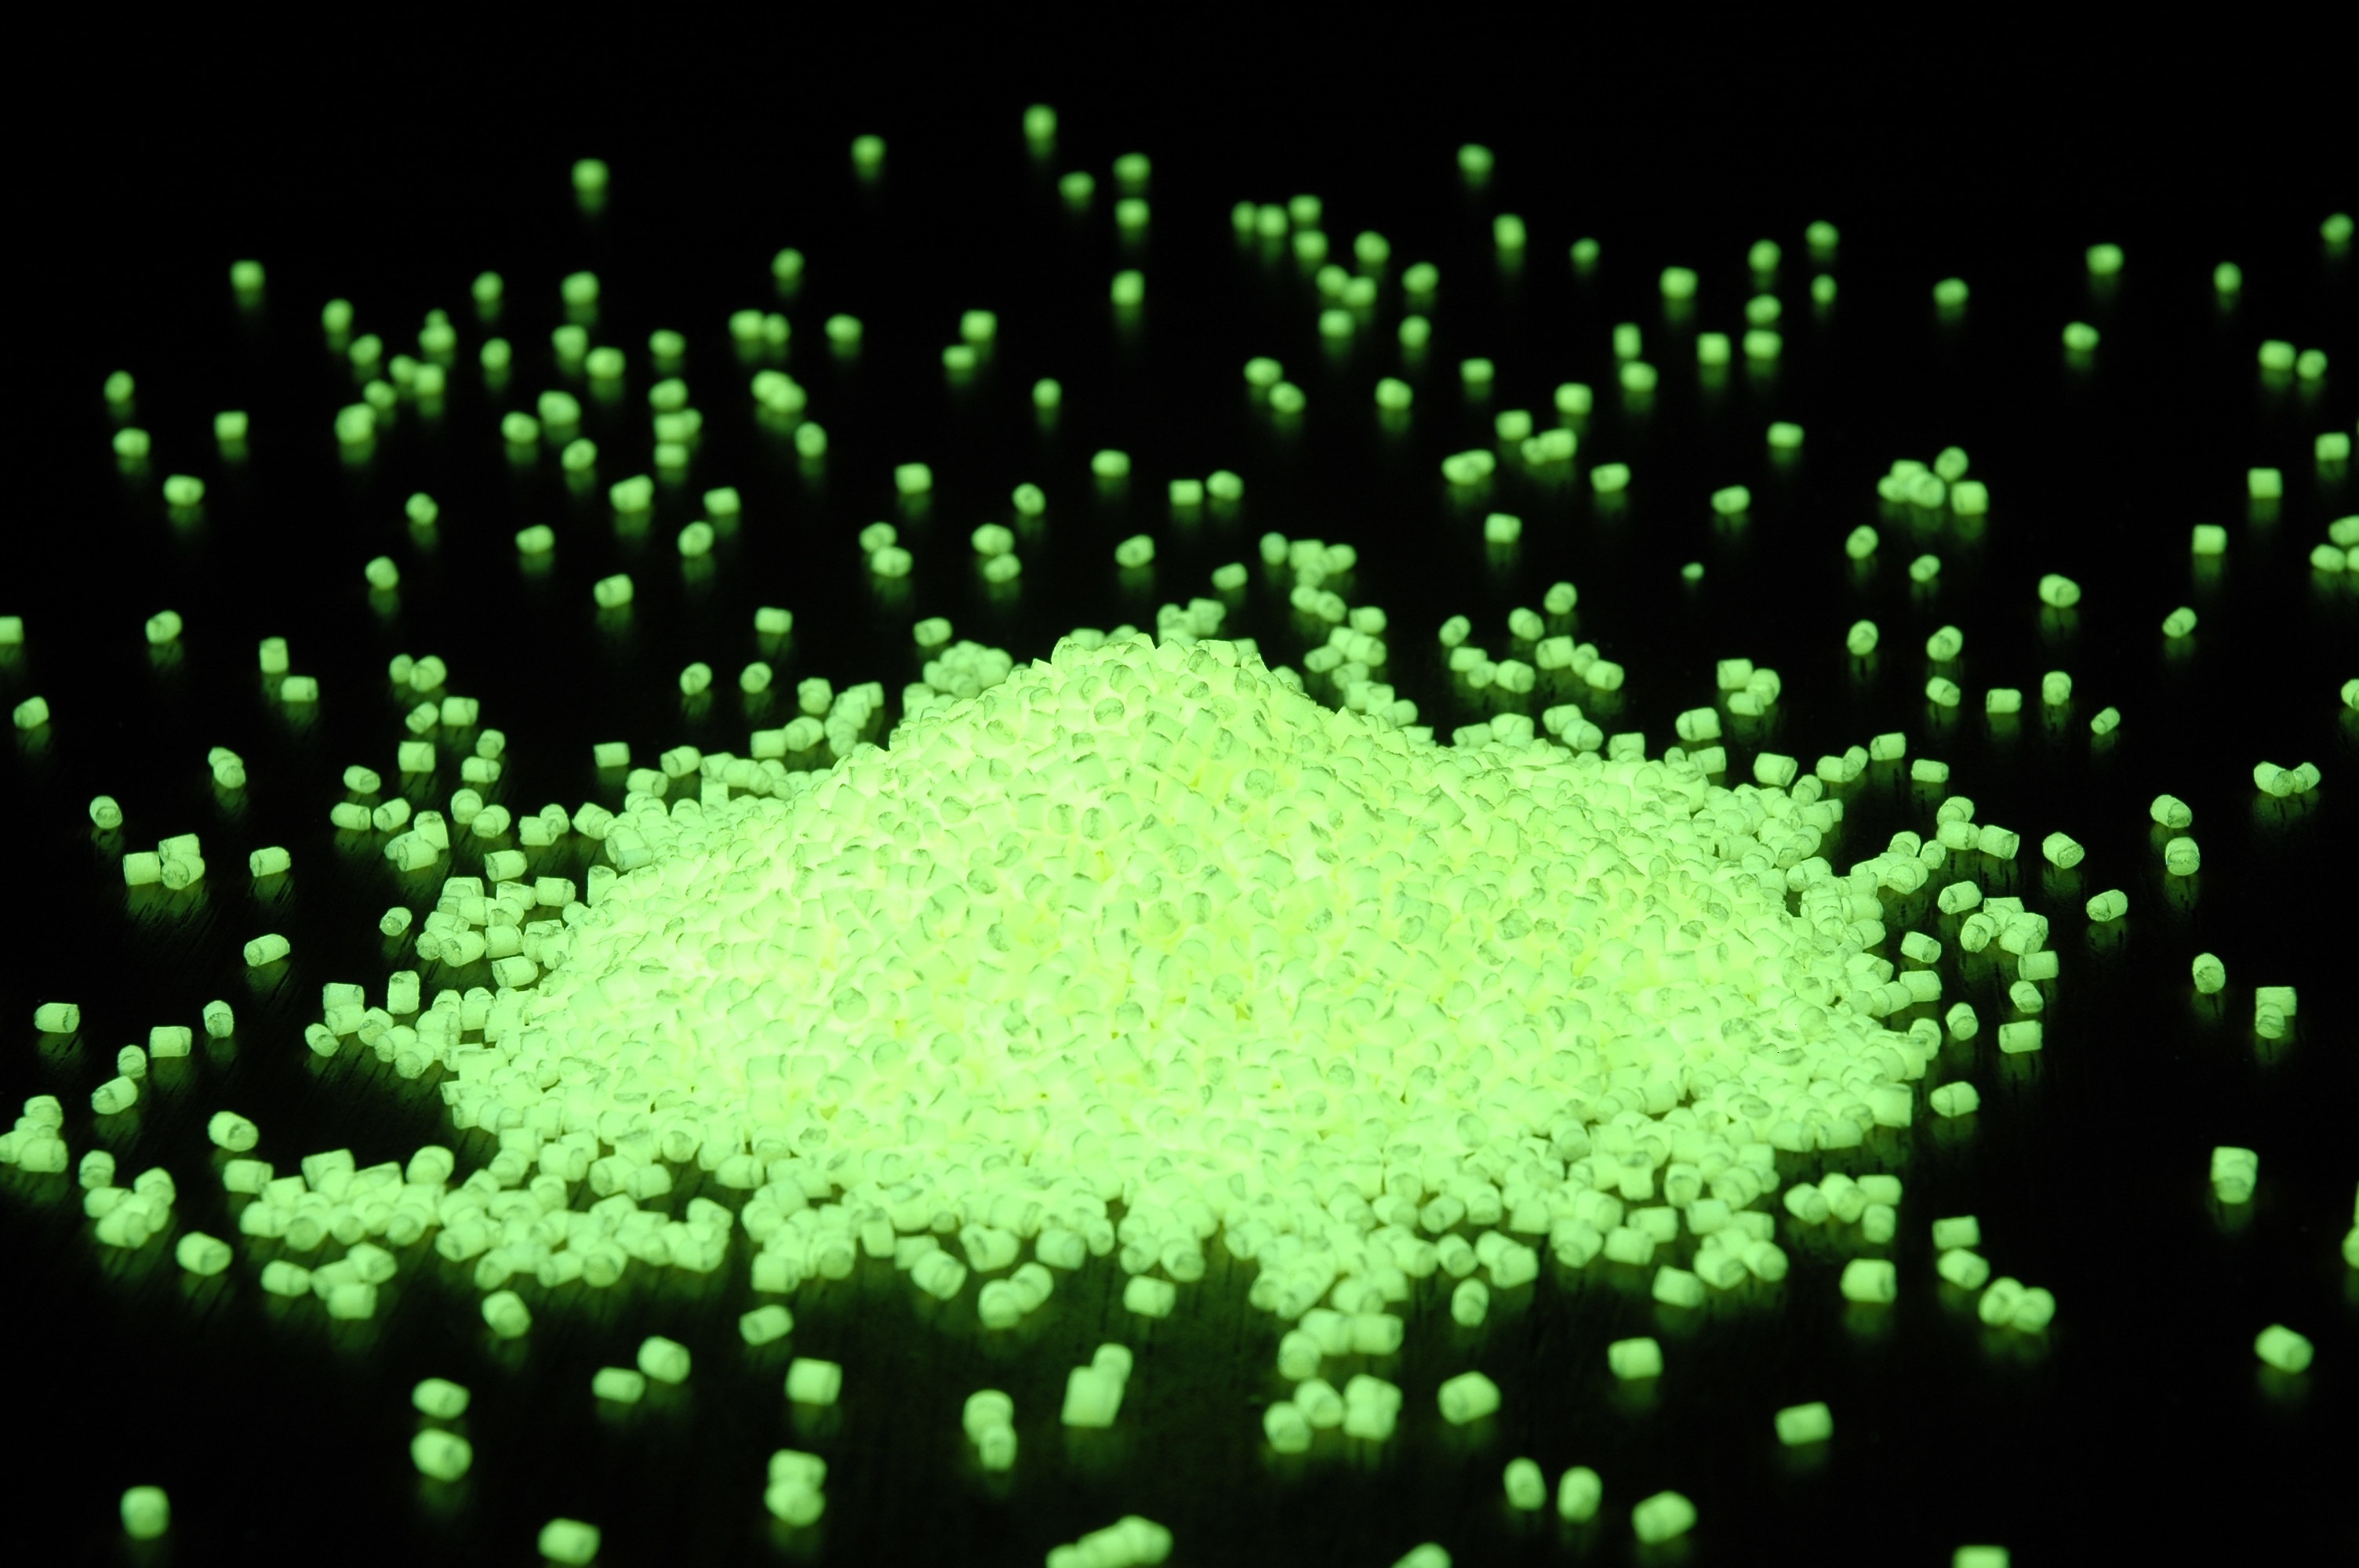
glowing, leaf, pattern, pollen, green, glow, circle, macro photography, organism, granules, glow in the dark